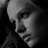
Emotion: sad